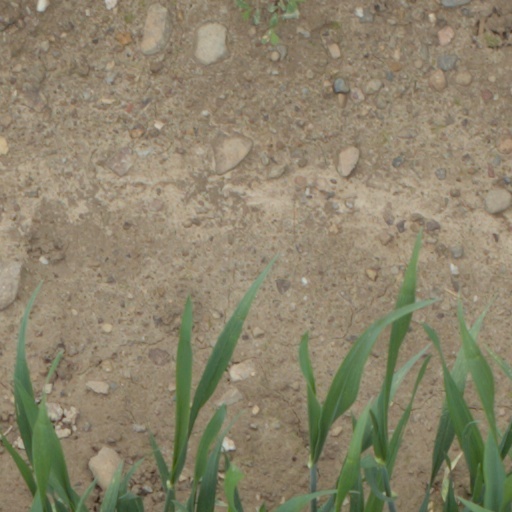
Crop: wheat